Boothi Vikramakesari

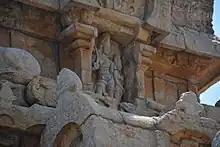
Sculpture on the wall of Moovar Koil

Boothi Vikramakesari was a Velir Irukkuvel commander of the Chola Empire during Sundara Chola's reign. He is best remembered for building the Moovar Koil temple complex, a collection of three temples in the village of Kodumbalur, 36 kilometres from Pudukkottai in Tamil Nadu, India. His family was related to the Cholas by marriage. His mother was Chola princess Anupama, the daughter of Parantaka I, while his father was Samarabirama who belonged to the Velir clan.